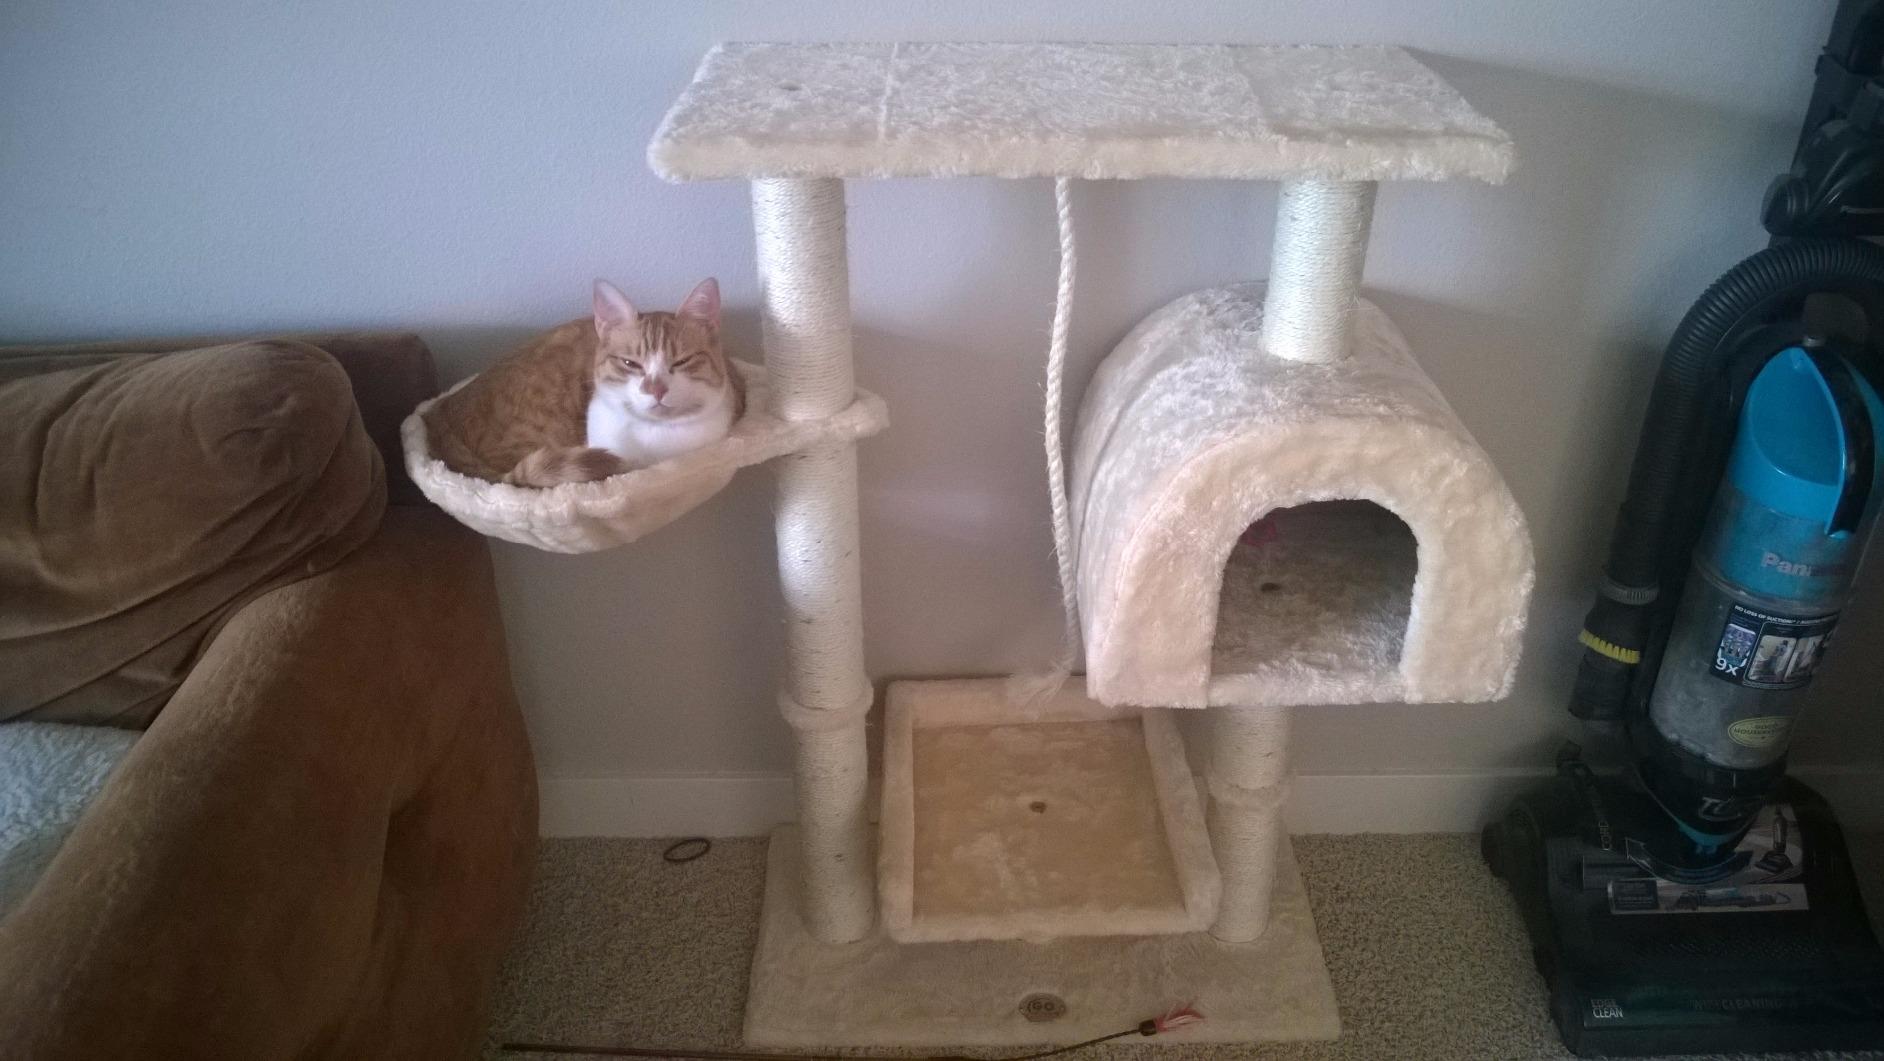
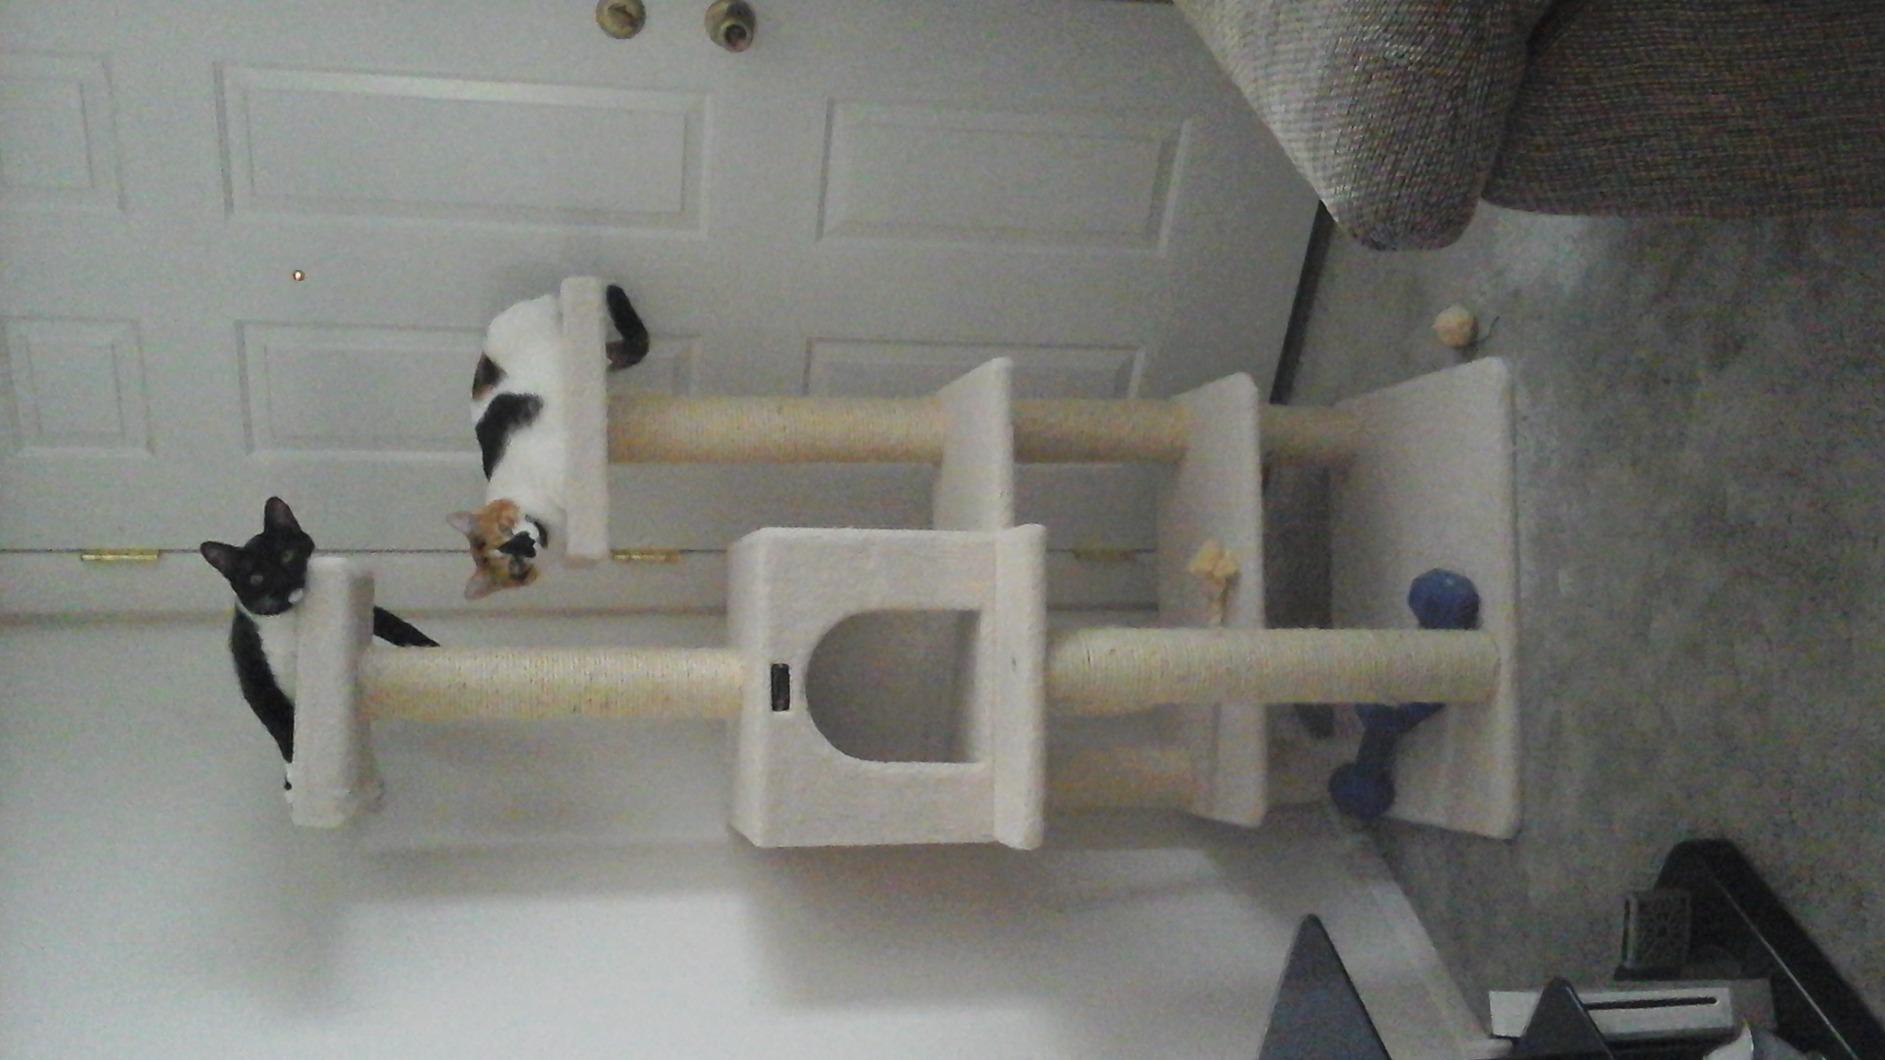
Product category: items_cat tree
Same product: no